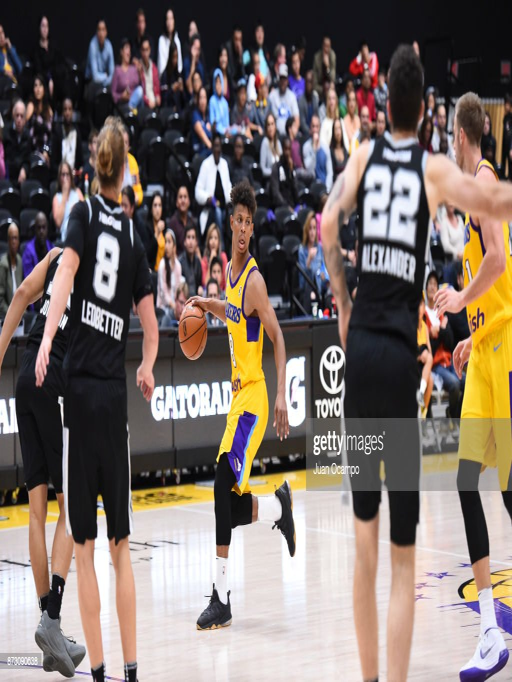
# handles the ball against basketball team .